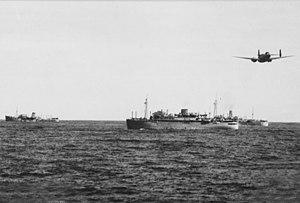
Durant la Seconde Guerre mondiale, plusieurs opérations de l'Axe se déroulent dans les eaux australiennes. Au total, 54 sous-marins et navires de guerre allemands et japonais ont évolué dans les eaux australiennes entre 1940 et 1945, attaquant bateaux et ports. Parmi les opérations les plus connues figurent la bataille entre le Sydney et le Kormoran en 1941, le bombardement de Darwin par des avions de la marine japonaise en février 1942 et l'attaque dans la baie de Sydney effectuée par des sous-marins de poche japonais en mai 1942. À cela s'ajoutent les pertes subies par la marine civile des Alliés dont plusieurs bateaux sont coulés ou endommagés dans les eaux australiennes. Des sous-marins japonais bombardent plusieurs ports et des avions de reconnaissance basés sur les sous-marins japonais survolent plusieurs capitales d'État australiennes.